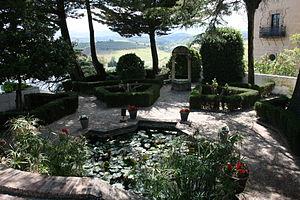
Casa del Rey Moro (Maison du Roi Maure), Ronda, Espagne. Jardins conçus par le jardinier-paysagiste français, Jean-Claude Forestier, en 1912